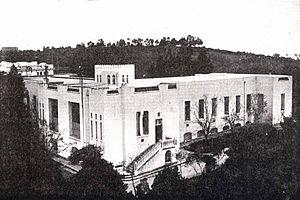
L'hôpital Charles-Nicolle est un établissement de santé publique situé sur le boulevard du 9-Avril 1938 dans le quartier de Bab Saadoun à Tunis. Il assure des soins et des services dans les différentes spécialités médicales.